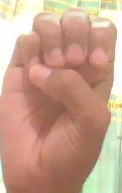
ASL sign: E